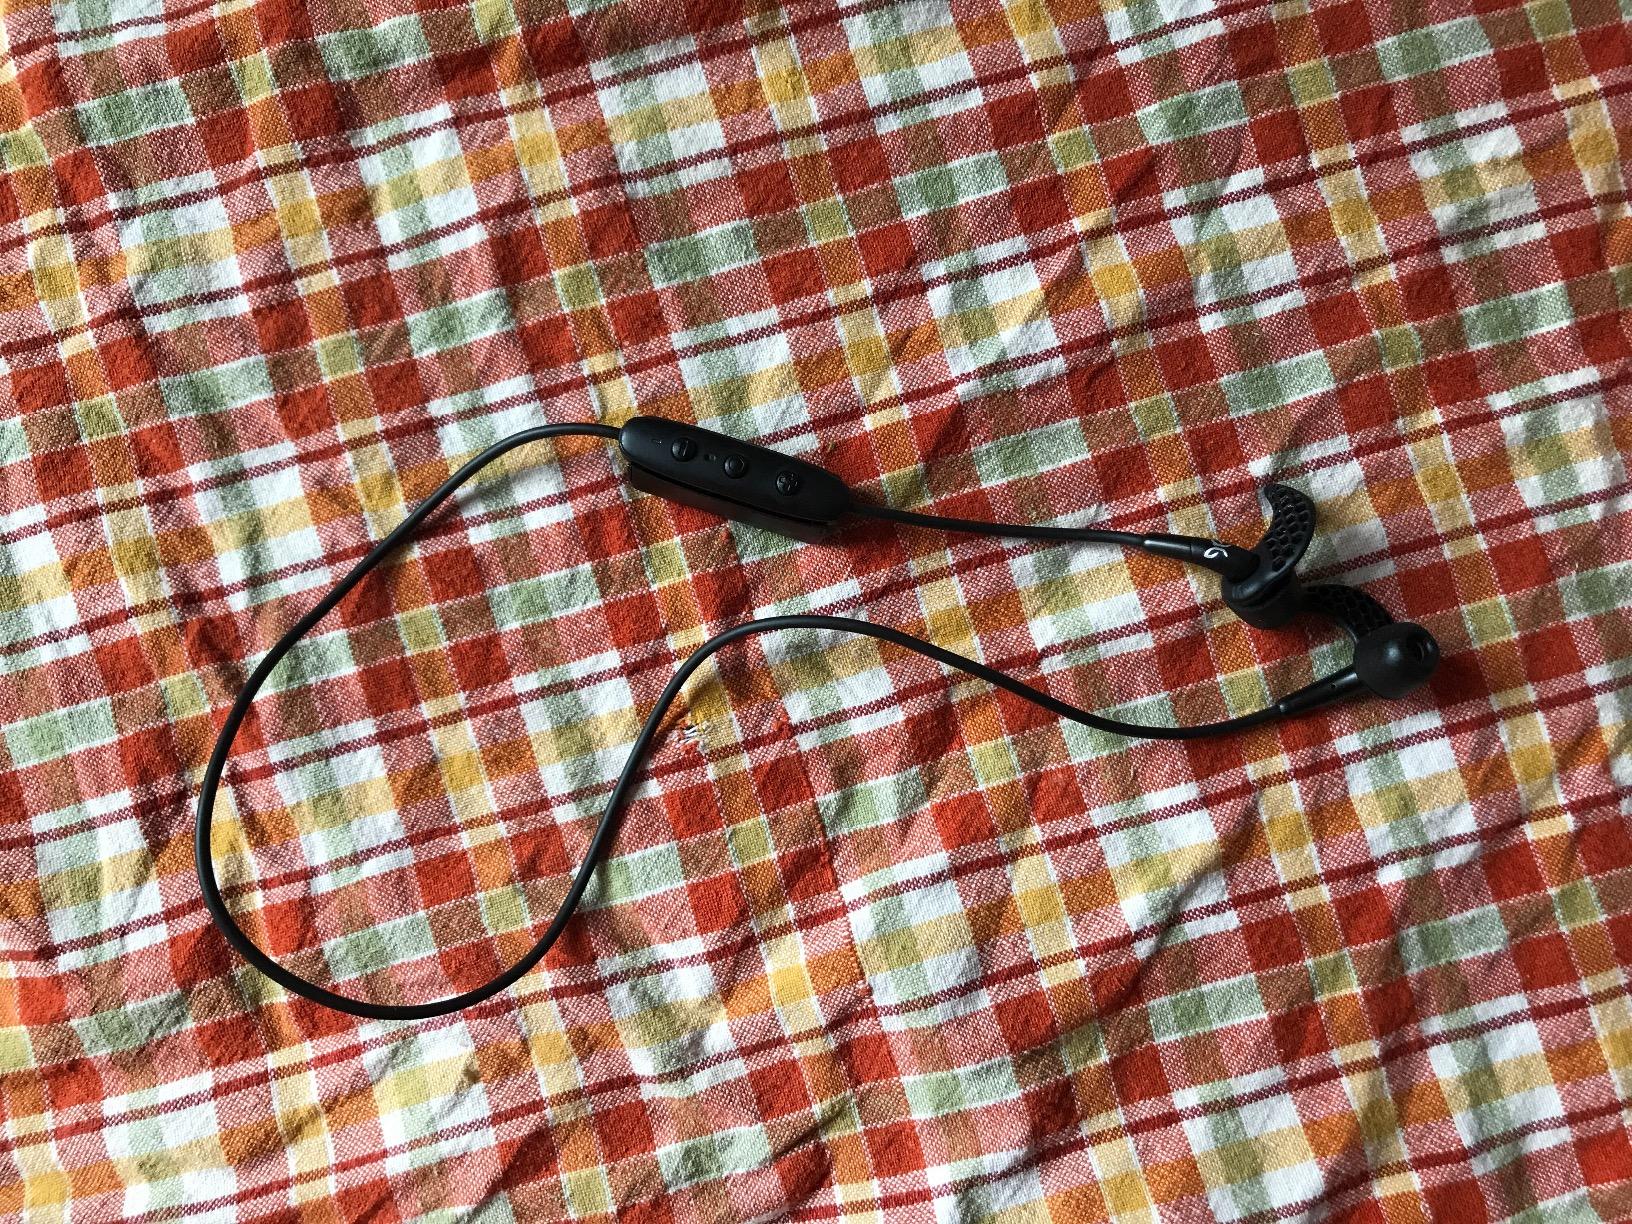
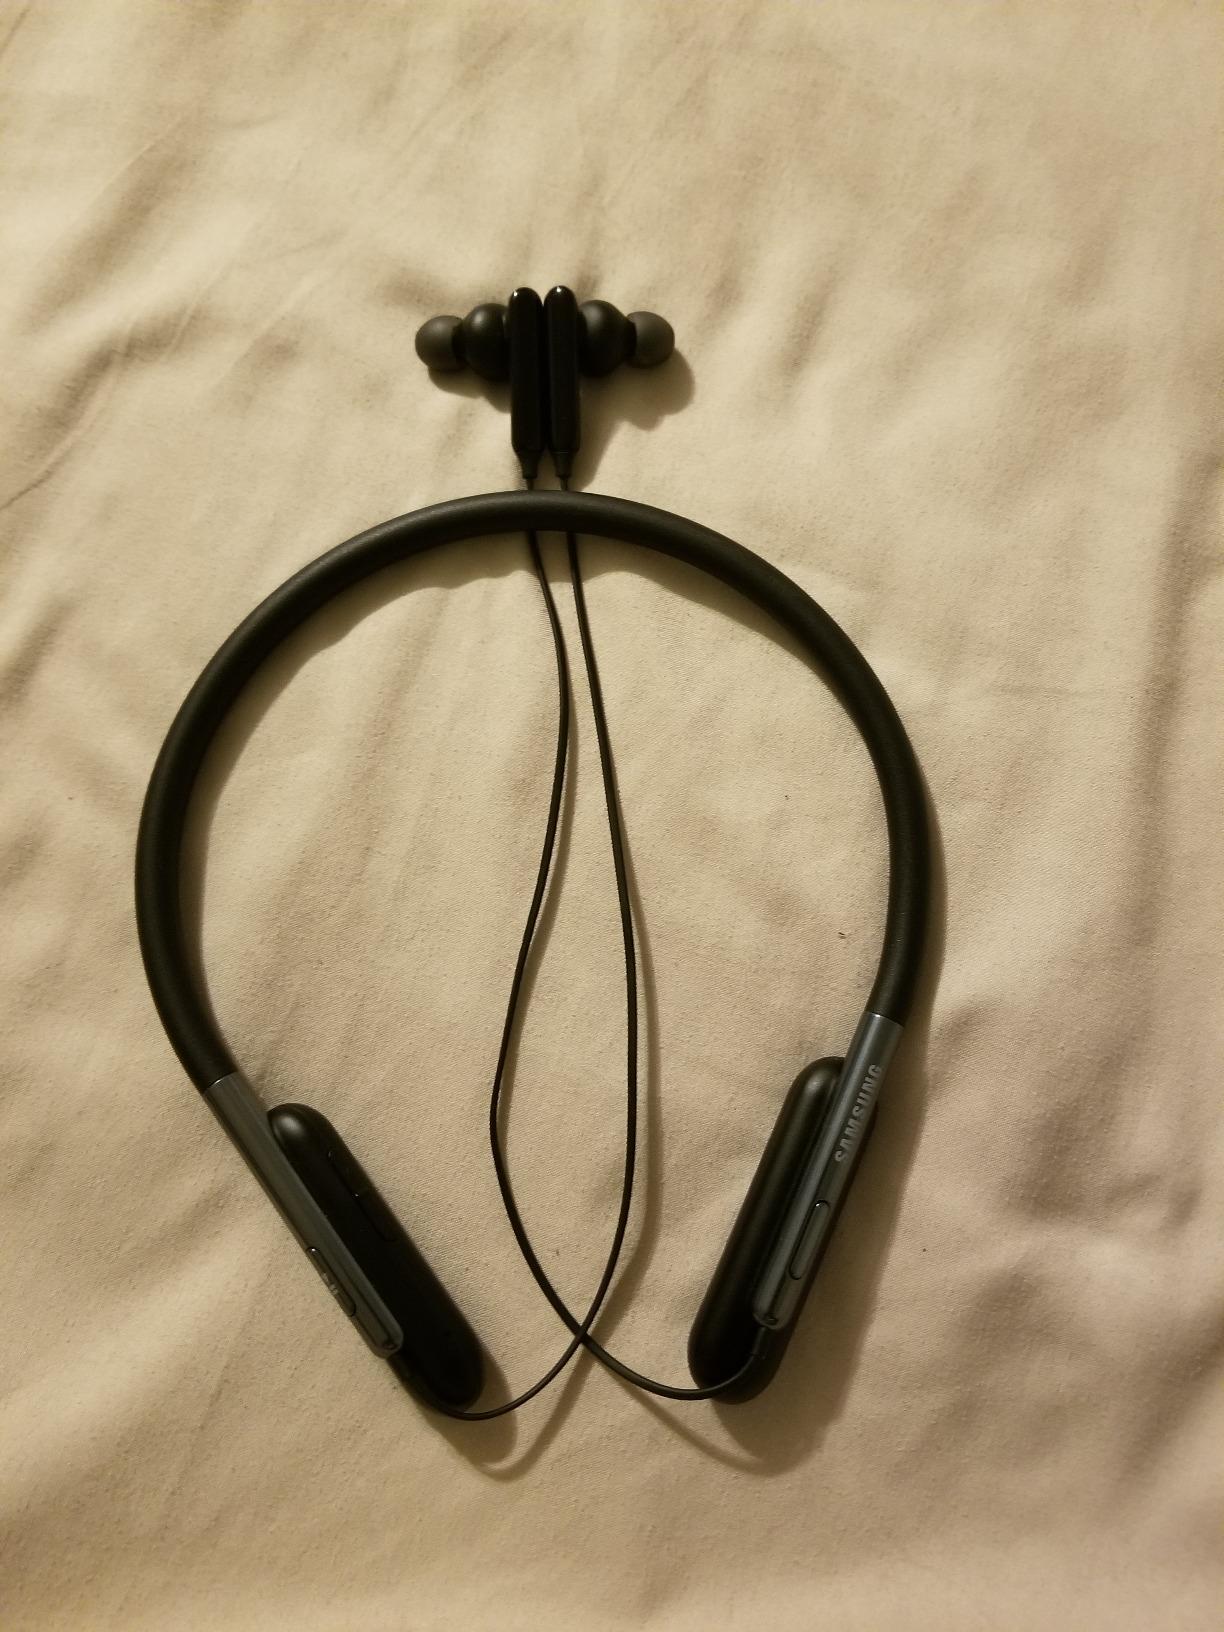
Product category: headphones
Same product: no